DARDO

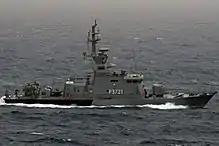
Single Fast Forty mounting on Kuwaiti navy "Um Al Maradim"-class missile boat, "Al Fahaheel" (P3721).

The Fast Forty is an improved version of the Compact mounting with a higher fire rate of 900 round/min (450 round/min × 2), dual magazine and dual feed mechanism to allow switching from High Explosive (HE) rounds to Armour-Piercing Fin-Stabilized Discarding Sabot (APFSDS) rounds when a target gets within 1,000 meters from the vessel. Produced in both Single-barrel (Single Fast Forty) and Twin-barrel (Twin Fast Forty) forms, the Fast Forty include a revision of some parts of the loading and breech mechanism and the use of titanium material to improve the performance compared to the Compact mounting. Ammunition magazine and feed arrangements of the Twin Fast Forty remain the same as the Compact but operate at a higher speed. The gun laying and acceleration rates were increased, while the barrel/barrels, are secured in a barrel guidance frames to improves accuracy.